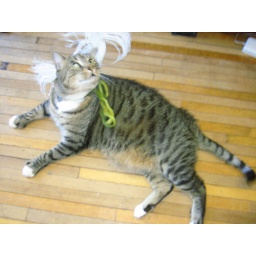
the new office cat payed us a visit, in return we decorated him in feathers and yarn